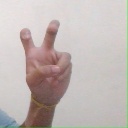
अक्षर: ई